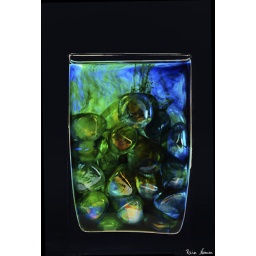
Color dyes over glass rocks in water.